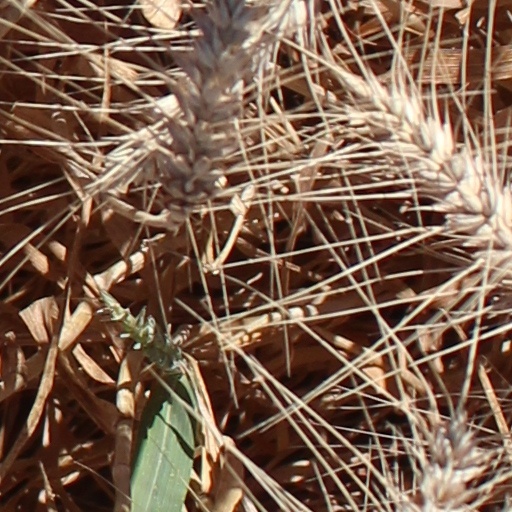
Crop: wheat